Dahlgren Chapel of the Sacred Heart

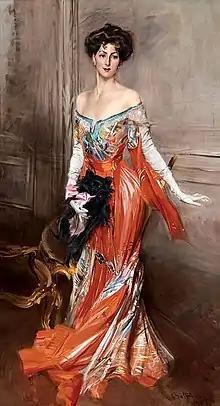
Elizabeth Dahlgren, the original benefactor of Dahlgren Chapel, who is buried in its crypt

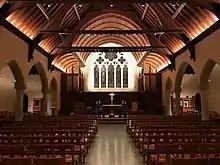
Interior of the chapel at night

Construction on Dahlgren Chapel began in 1892. Built with red brick, the chapel was the first building on Georgetown University's campus to be funded entirely by external philanthropy and the first to be named after a non-Jesuit. Elizabeth Wharton Drexel, spouse of Georgetown undergraduate, graduate, and law school alumnus John Vinton Dahlgren, whose father was Rear Admiral John Dahlgren, donated $10,000 for its construction as a memorial to their first son, Joseph Drexel Dahlgren, who died at the age of one year in 1891.